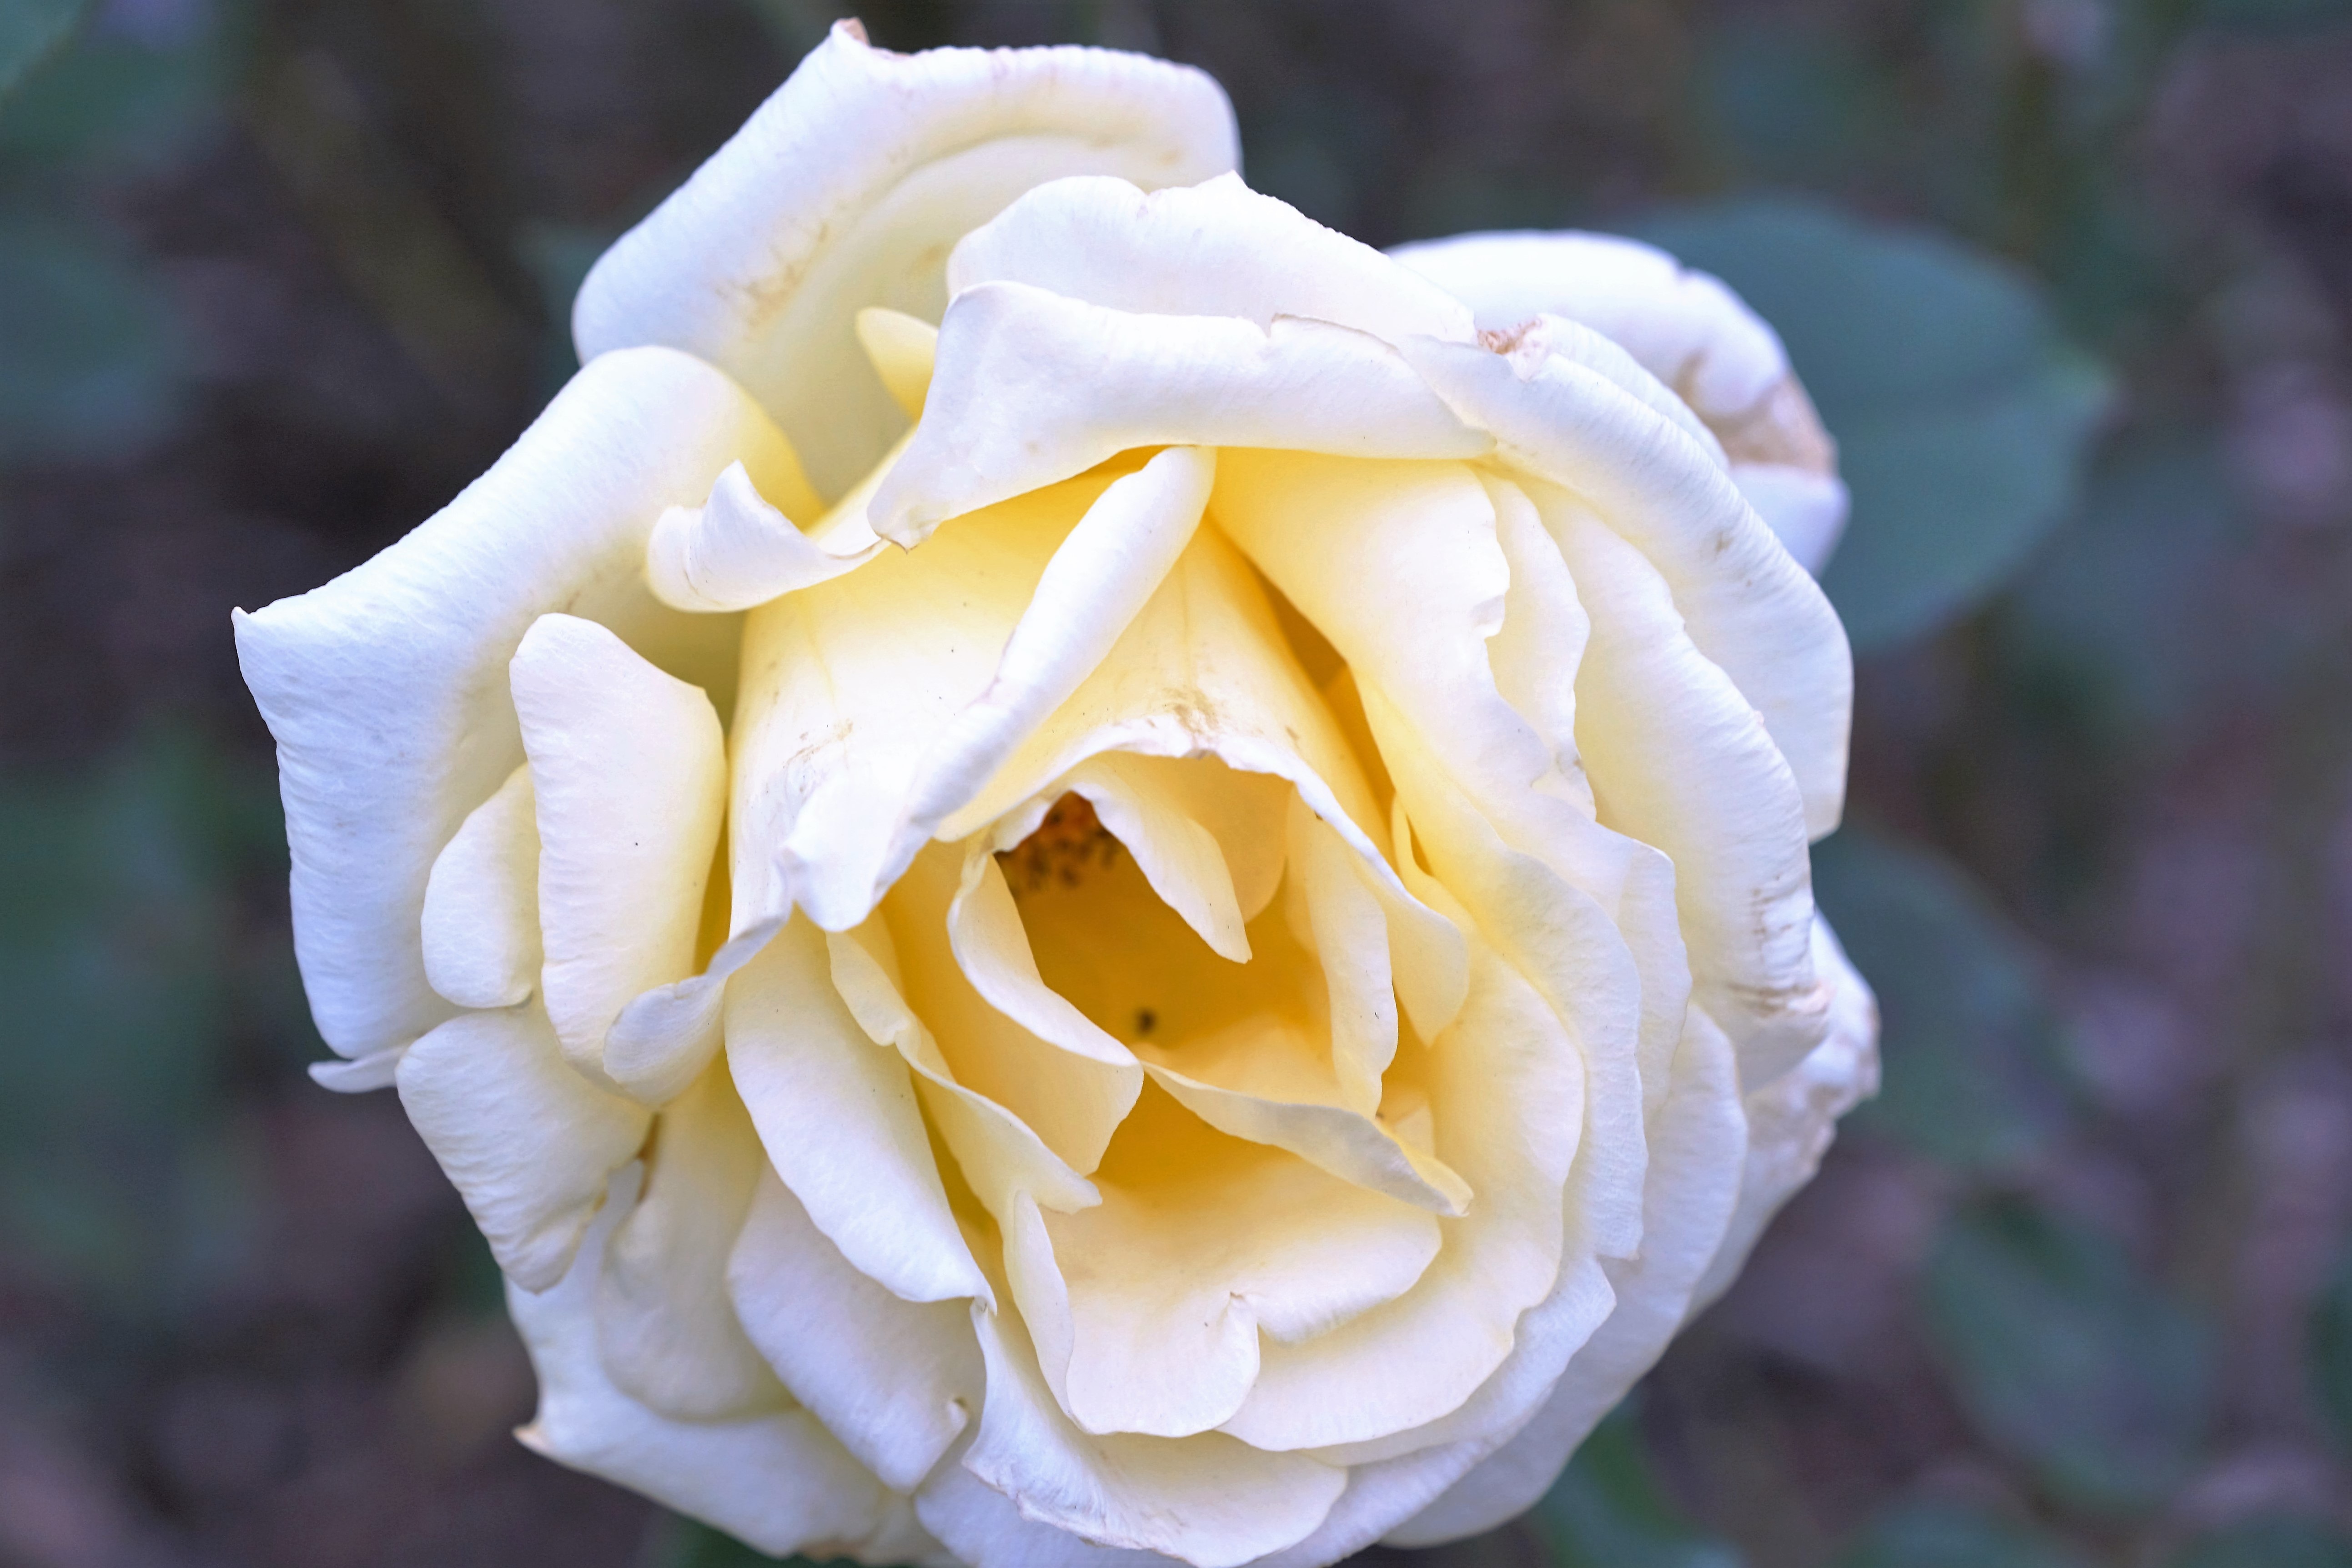
blossom, plant, white, flower, petal, bloom, rose, yellow, flora, close up, floribunda, macro photography, flowering plant, garden roses, rose family, plant stem, land plant, rosa centifolia, rose order, austrian briar